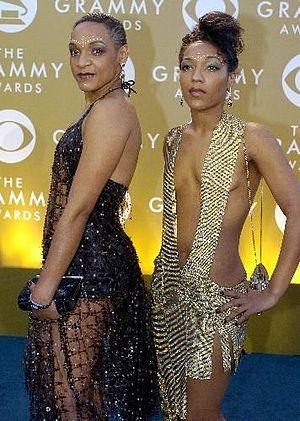
w:Les Nubians 4
Les Nubians est un groupe de musique composé de deux sœurs, Hélène et Célia Faussart. Le nom du groupe fait référence à la Nubie Antique.